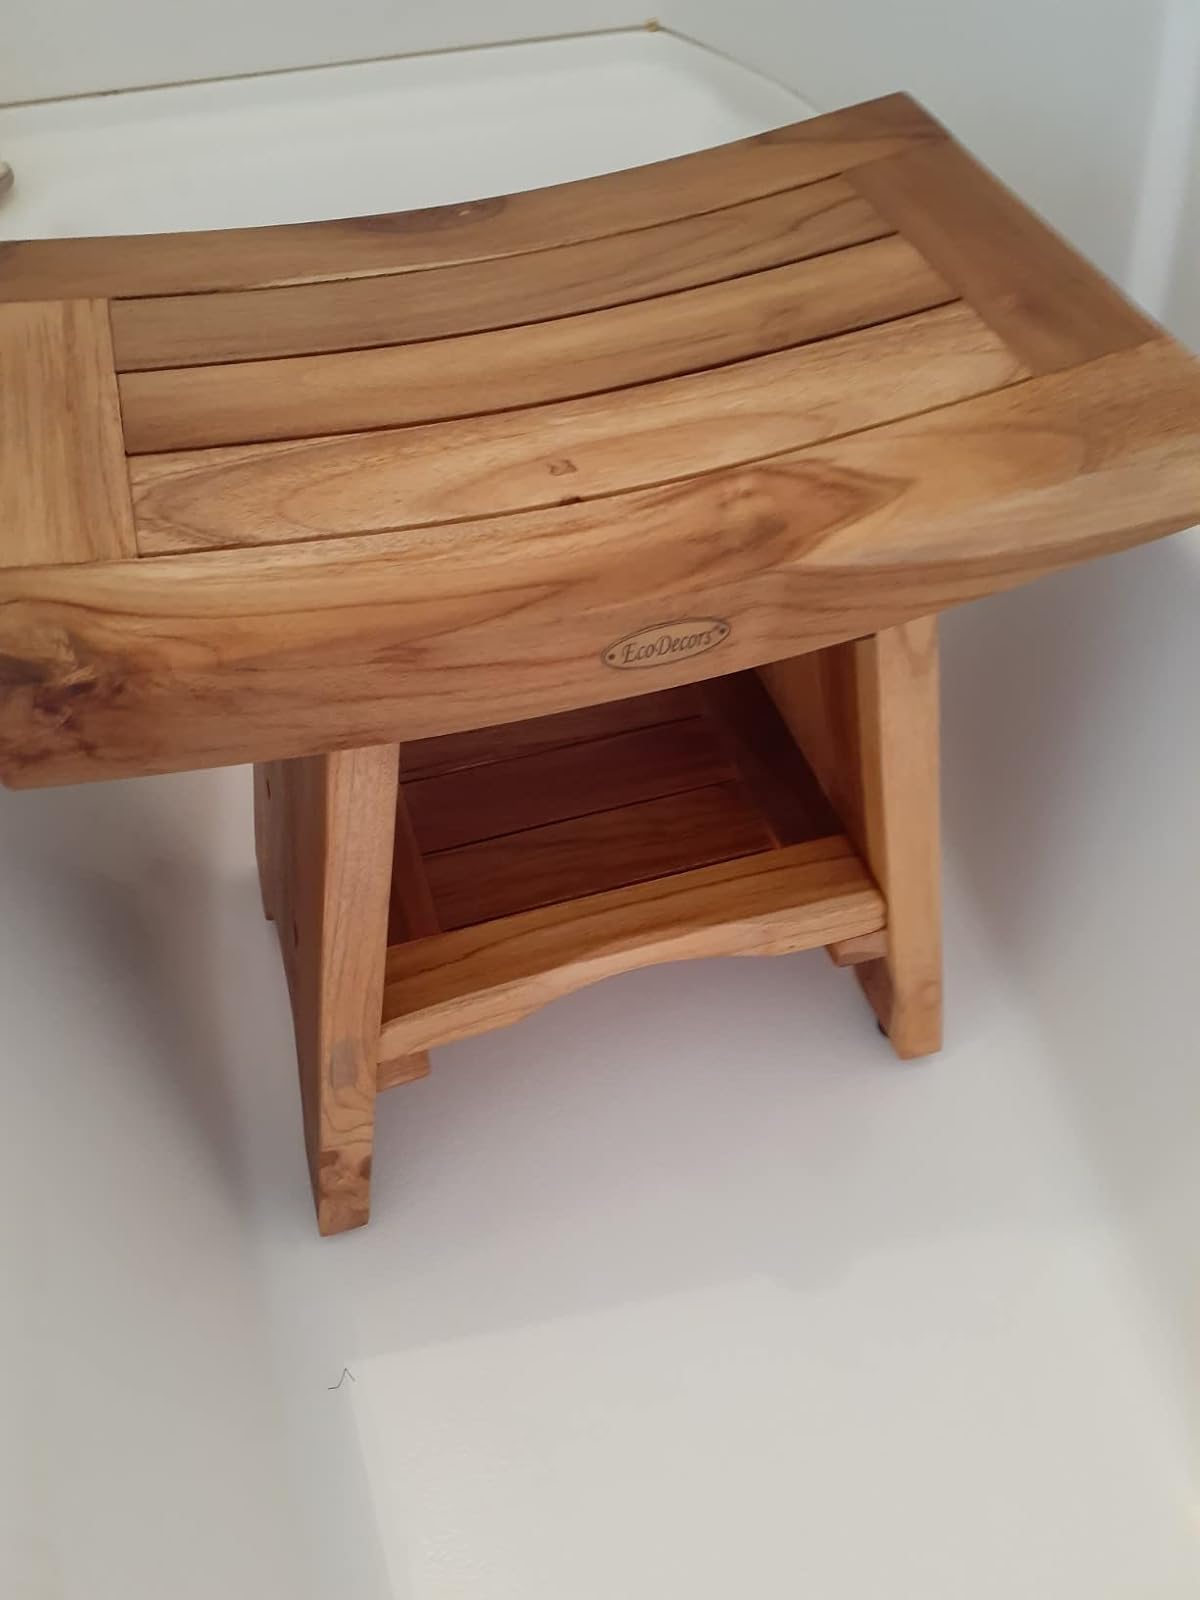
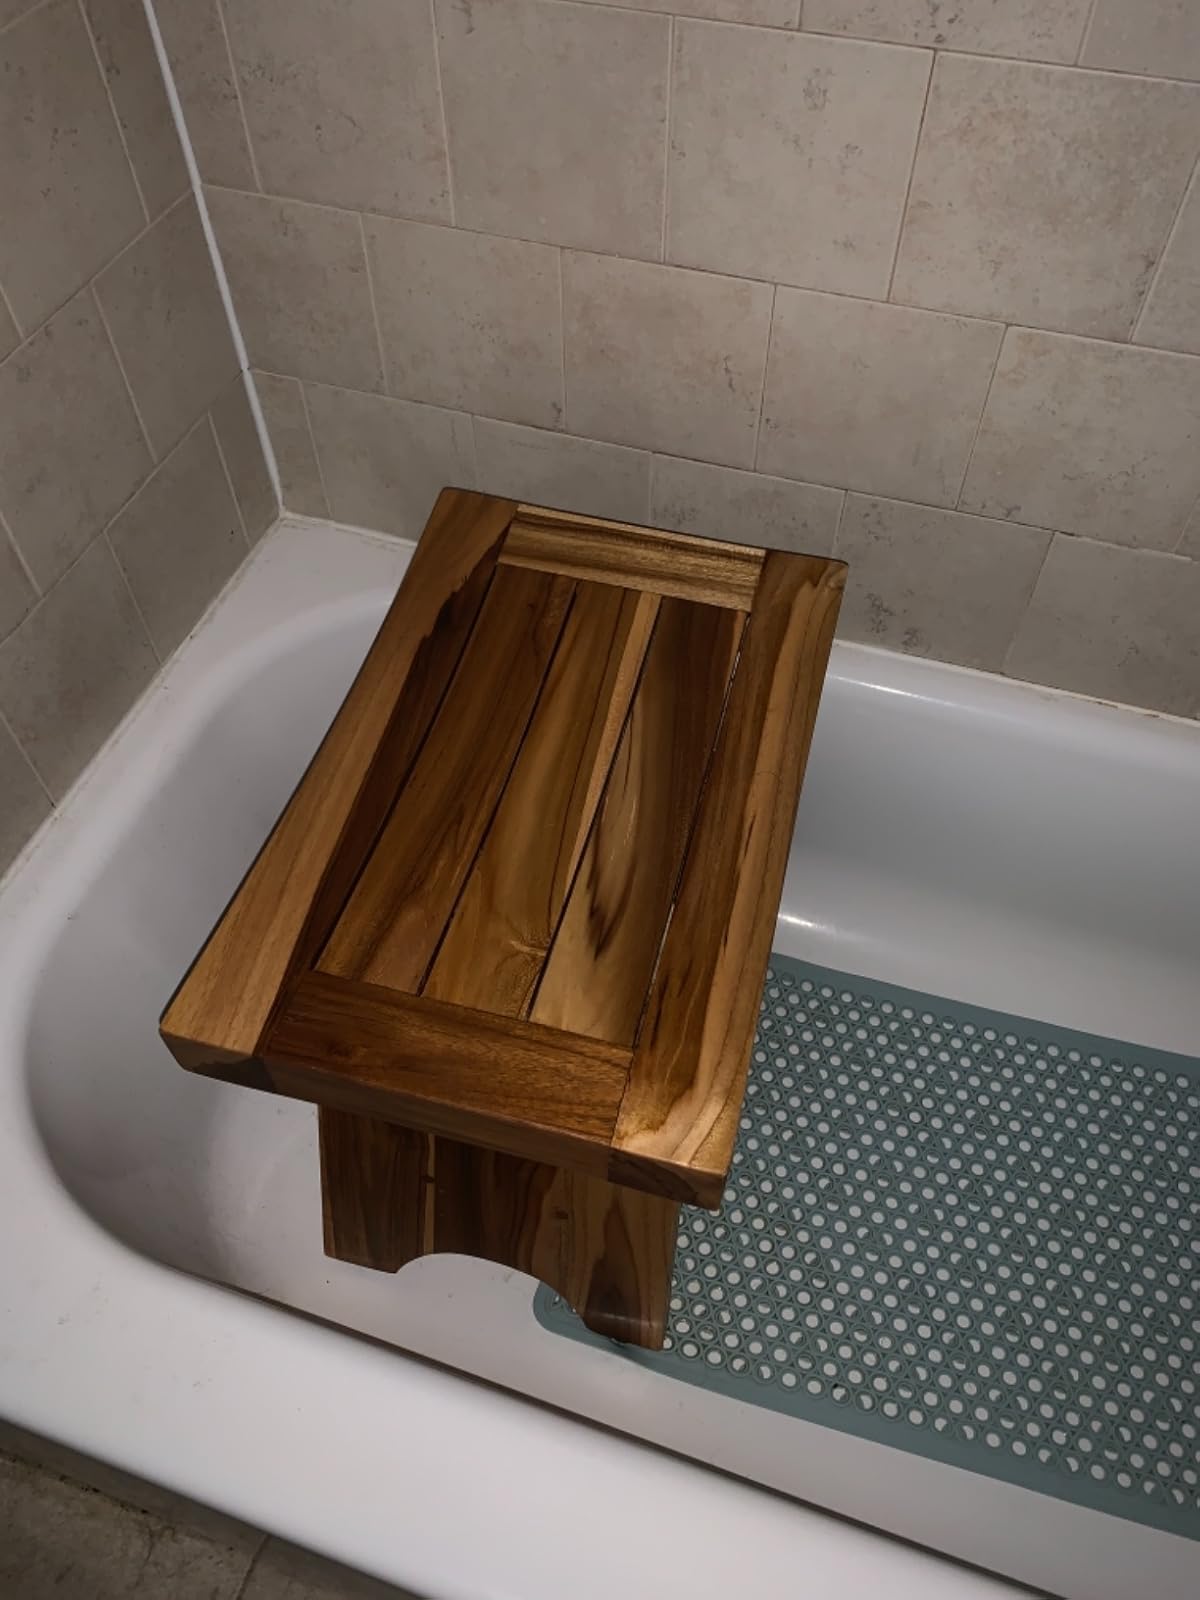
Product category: stool
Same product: yes